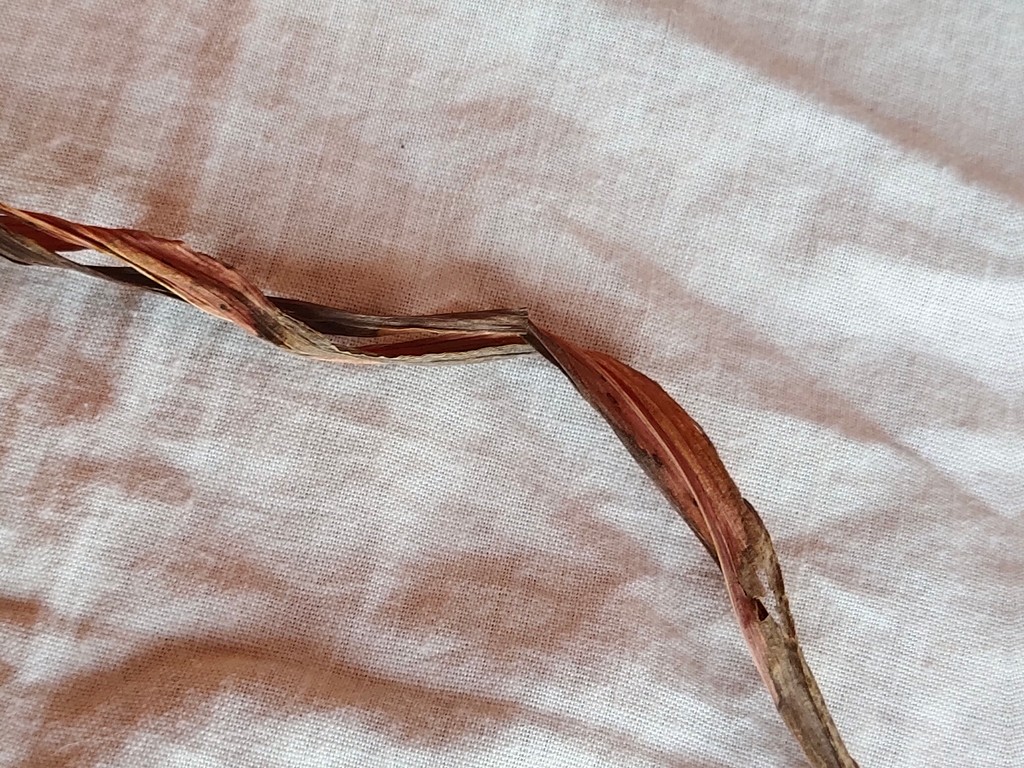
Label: Dried